Theatre Circo

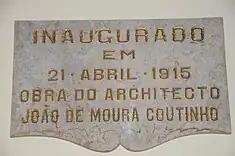
The inauguration plaque dedicated to João de Moura Coutinho, principal architect

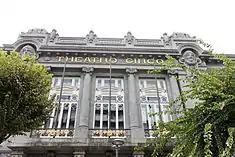
The detailed facade of the Theatre Circo, with sculpted faces

On 25 February 1907, during a session of the municipal council of Braga, which was convened to approve the transfer of buildings, terrains and dependencies of the unoccupied Convent of Remédios, owing to the planned expansion of the "Avenida da Liberidade". The president of the municipal council, through the treasurer, took control of the Convent and the dependencies on the 19th of September, and the next day the demolition of the belvedre, towards the "Rua das Águas" began.